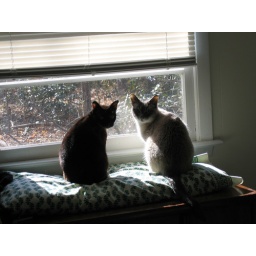
boys in their window seat